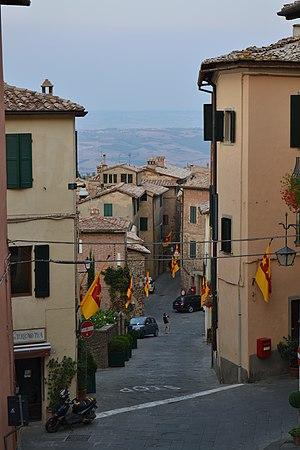
Une rue de Montalcino
Montalcino est une commune italienne d'environ 5 200 habitants située au cœur du Val d'Orcia, en Province de Sienne, dans le sud de la Toscane. Elle est réputée pour sa production viticole et notamment son Brunello, un Sangiovese AOC fréquemment distingué par l’œnologie internationale.